Christianity in Roman Britain

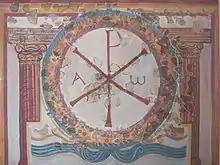
Chi-Rho fresco from Lullingstone Roman Villa built around 360

The most severe persecution of Christians by the empire began in 303 under Diocletian. Nevertheless, it appears that British Christians suffered less during the Diocletianic Persecution than Christians elsewhere. In 313, the Western Roman Emperor Constantine and Eastern Roman Emperor Licinius issued the Edict of Milan, putting an end to the persecution of Christians in the empire.